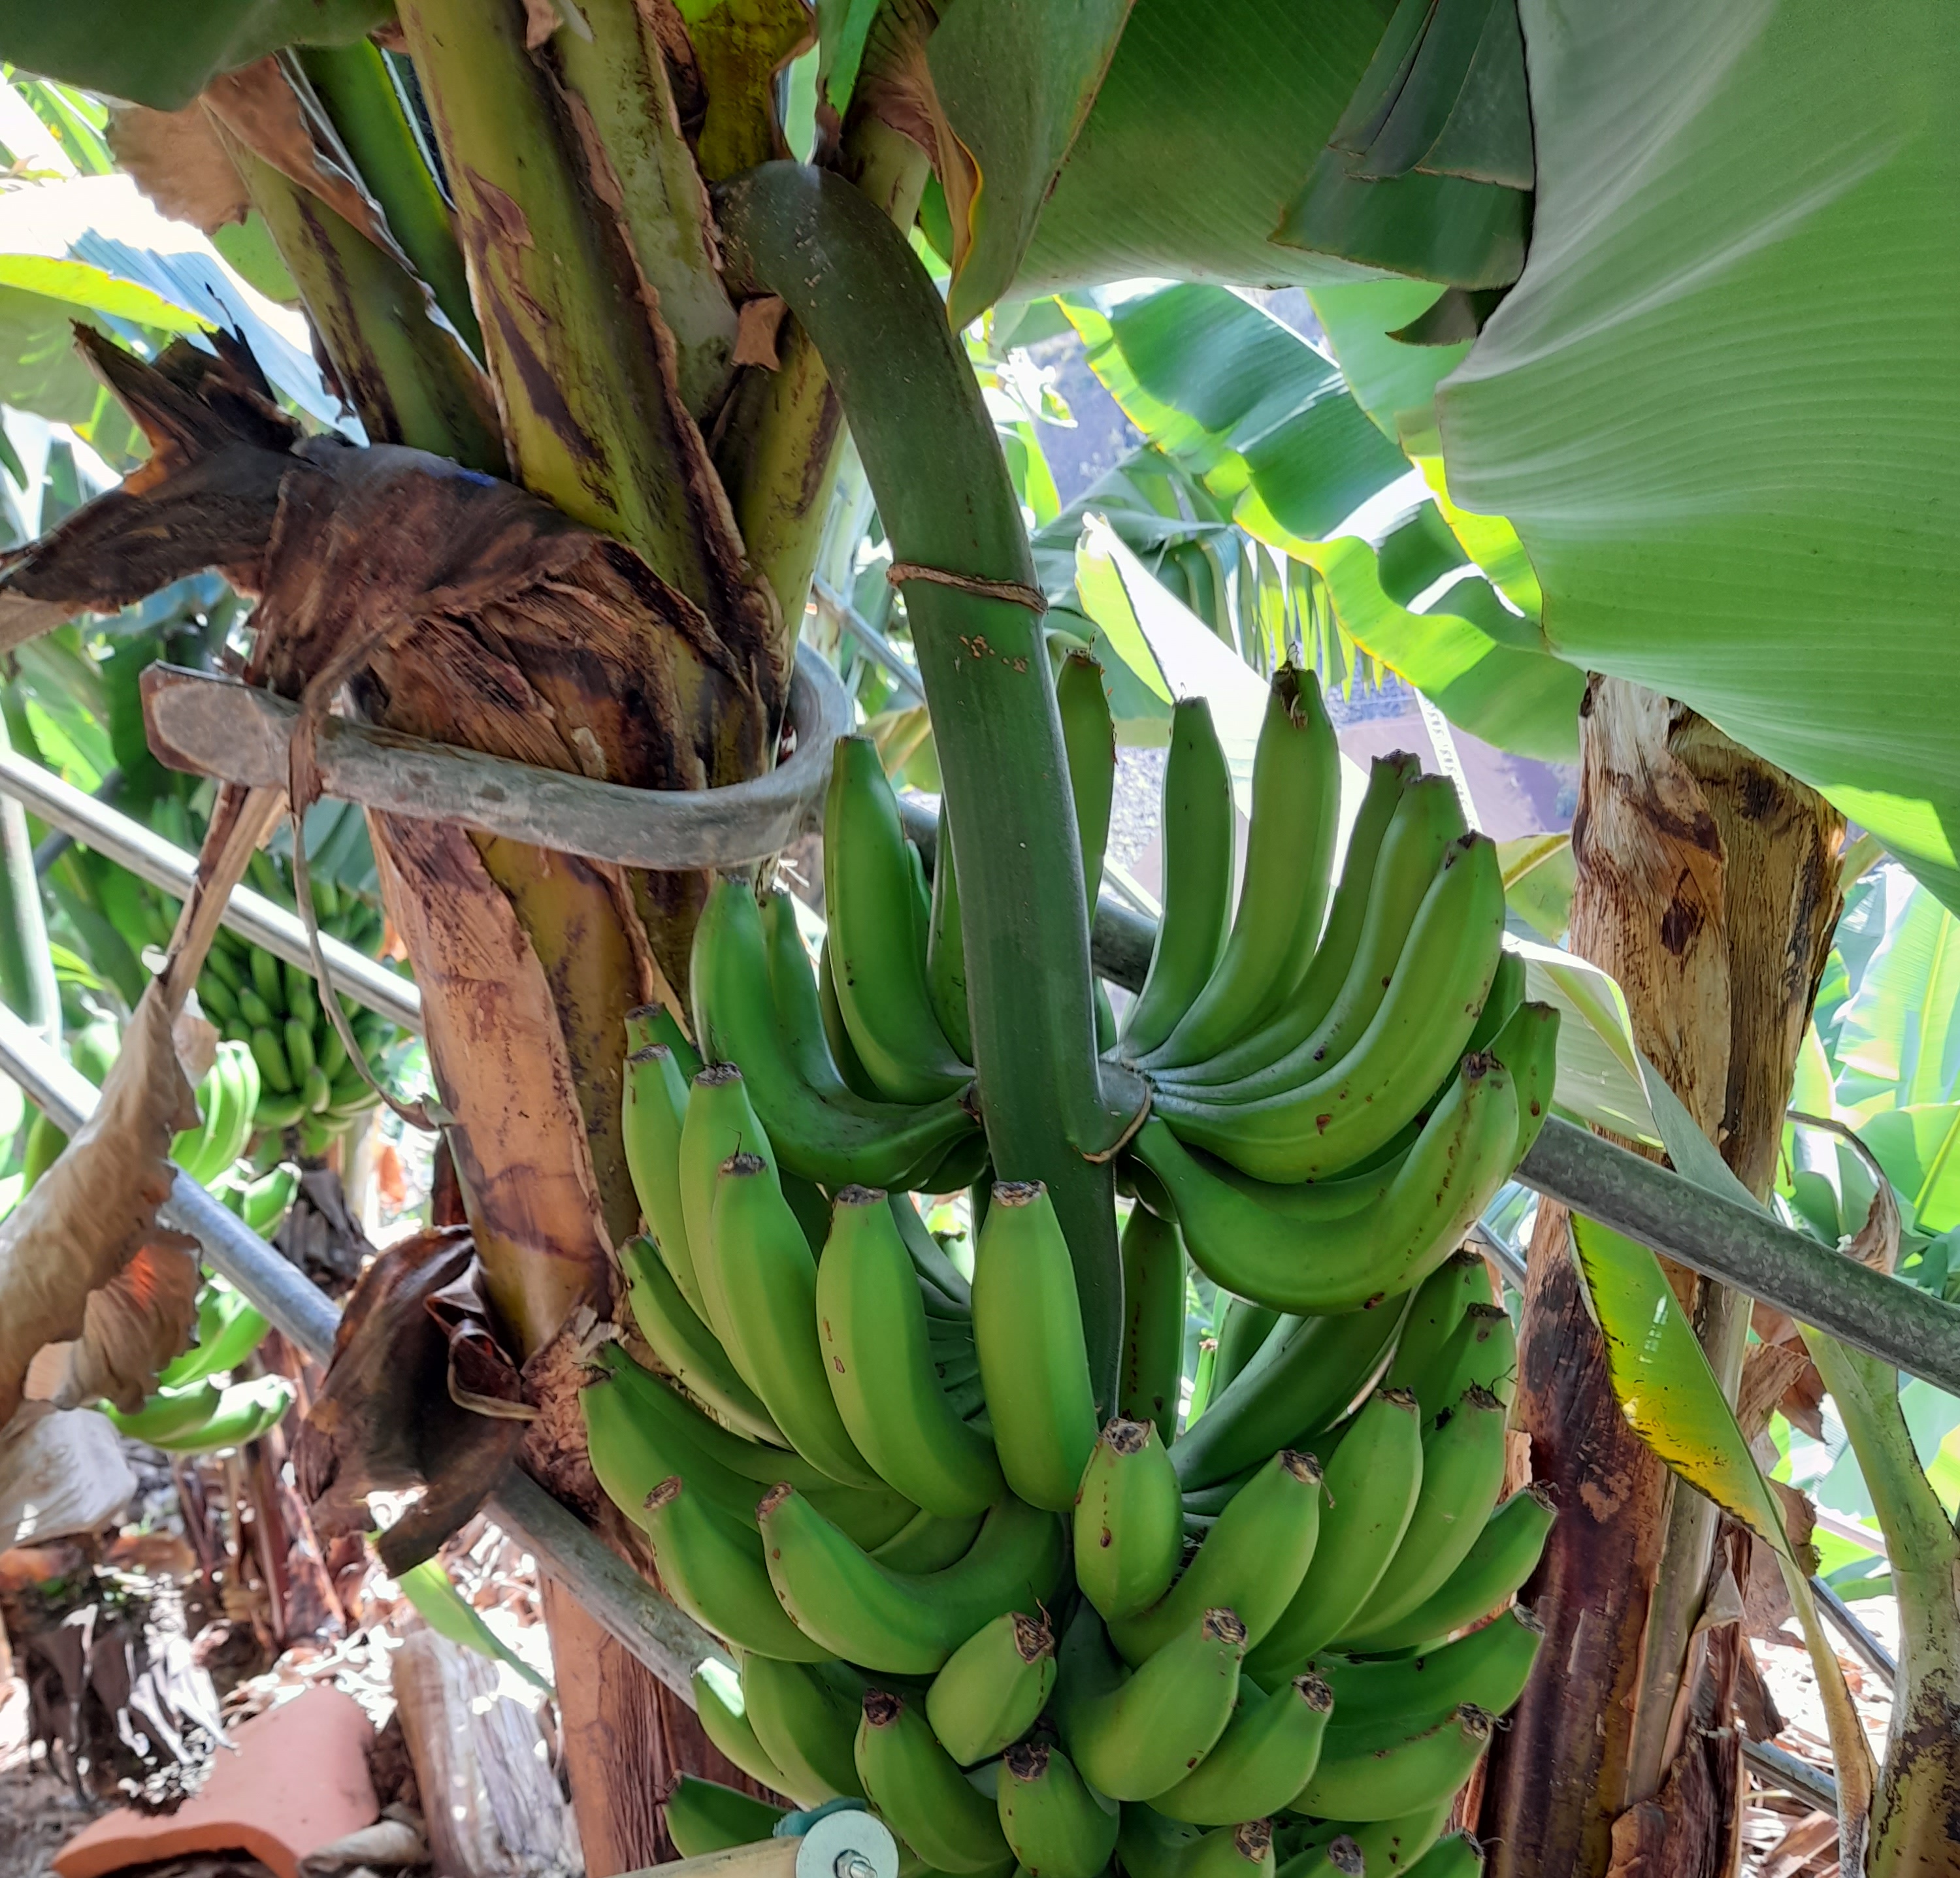
Label: Keep